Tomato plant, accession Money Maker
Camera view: tilt-top (135 deg); turntable rotation: 300 degrees
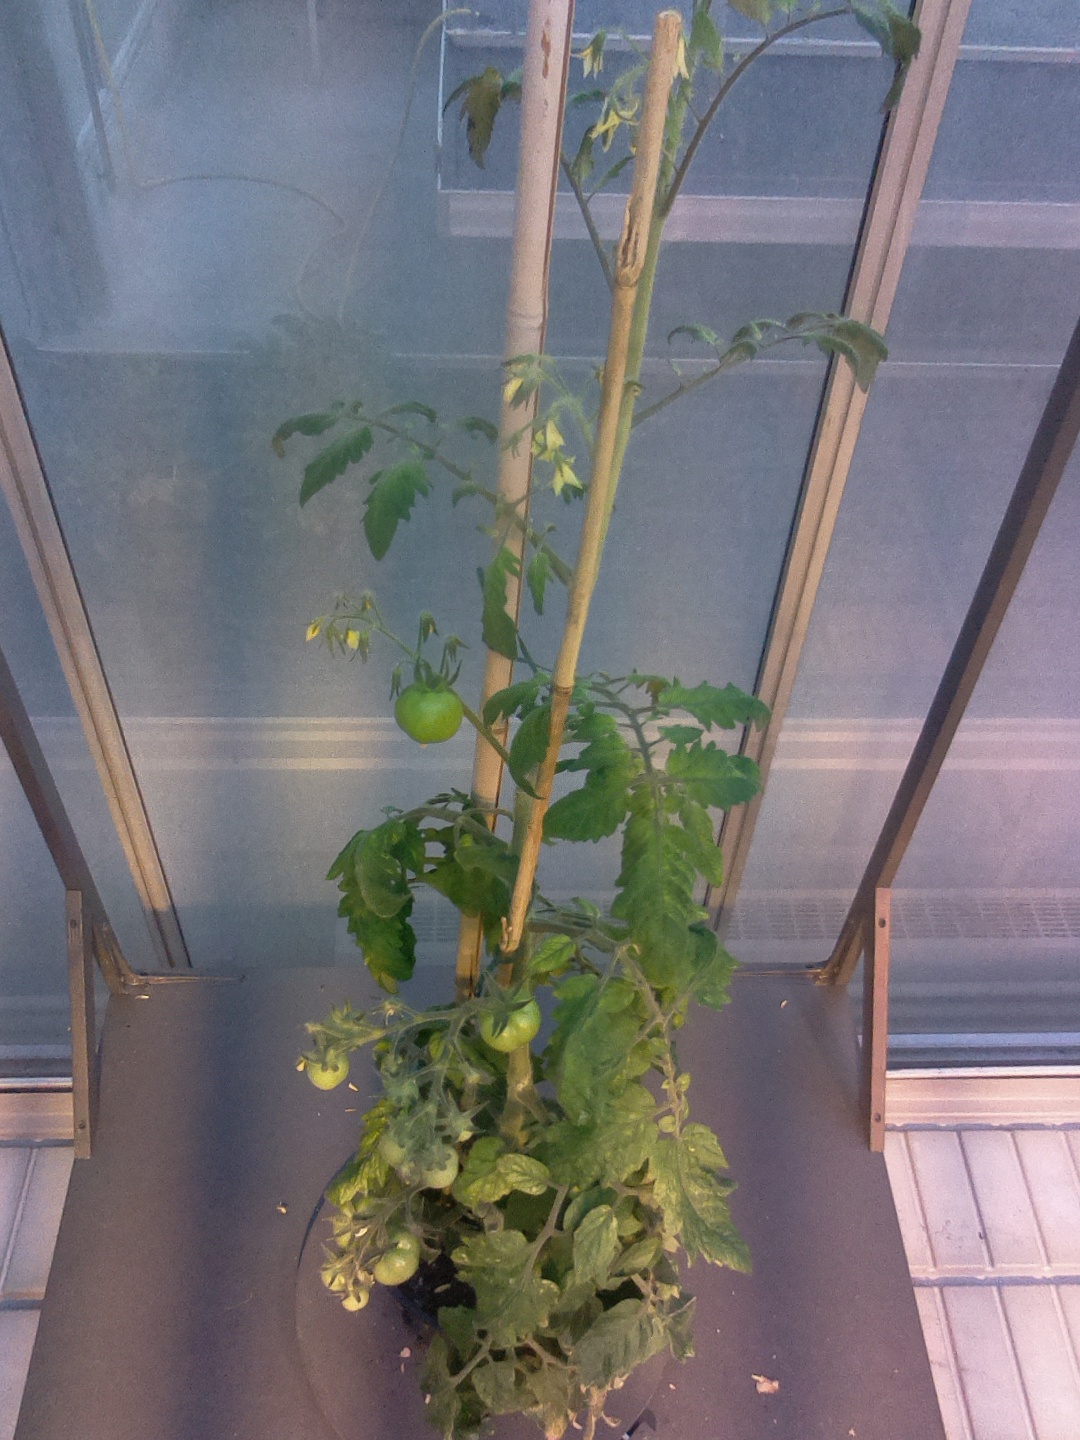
BBCH growth stage 73: 30%-40% of final fruit size